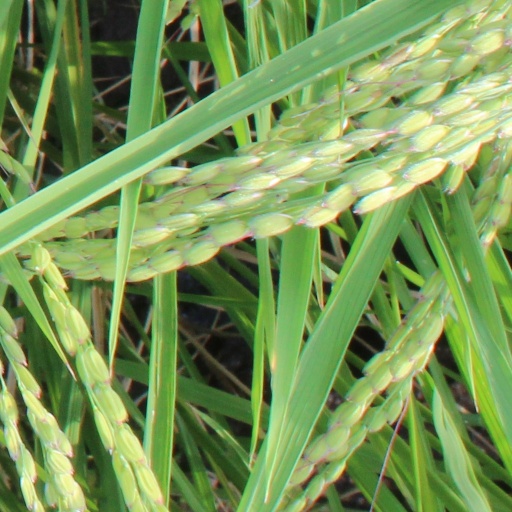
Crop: rice